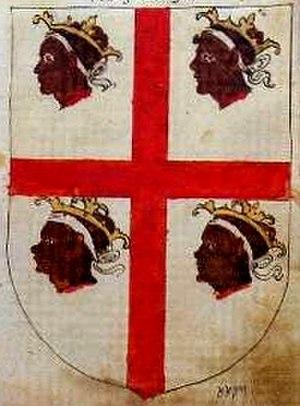
L'Aragon est une communauté autonome située dans le nord de l'Espagne. Elle est composée de trois provinces : la province de Huesca, la province de Saragosse et la province de Teruel. Elle est bordée au nord par la France, à l'est par la Catalogne et le Pays valencien, au sud par la Castille-La Manche, à l'ouest par la Castille-et-León et la Navarre.
Le drapeau de l'Aragon est le drapeau de la communauté autonome de l'Aragon en Espagne, adopté le 16 avril 1984.